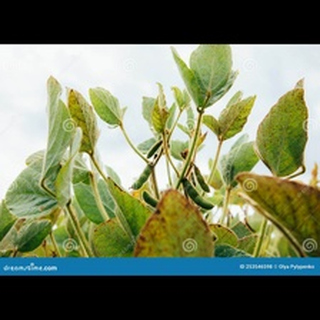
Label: wheat_mite